NASCAR Xfinity Series at Dover

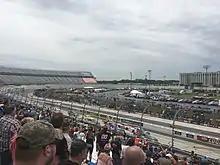
The field taking the green flag at the start of the 2018 race

The Drydene 200 was a NASCAR Xfinity Series race that took place at Dover International Speedway. It was the second Xfinity Series race each year at Dover. The race usually took place in late September or early October before being moved to August in 2020. It is held before the Drydene 400, the NASCAR Cup Series race. It was the third race for the NASCAR Xfinity Series playoffs prior to 2020.